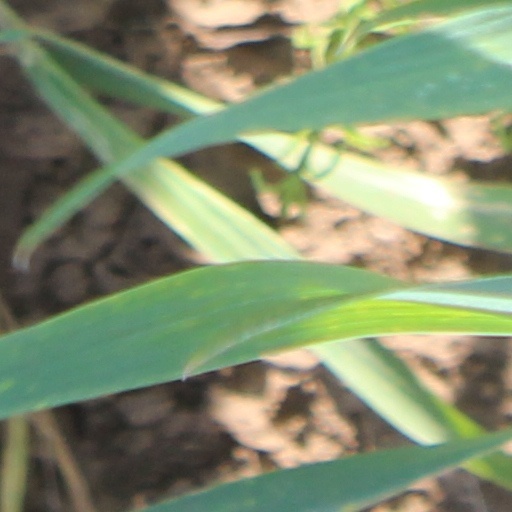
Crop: wheat